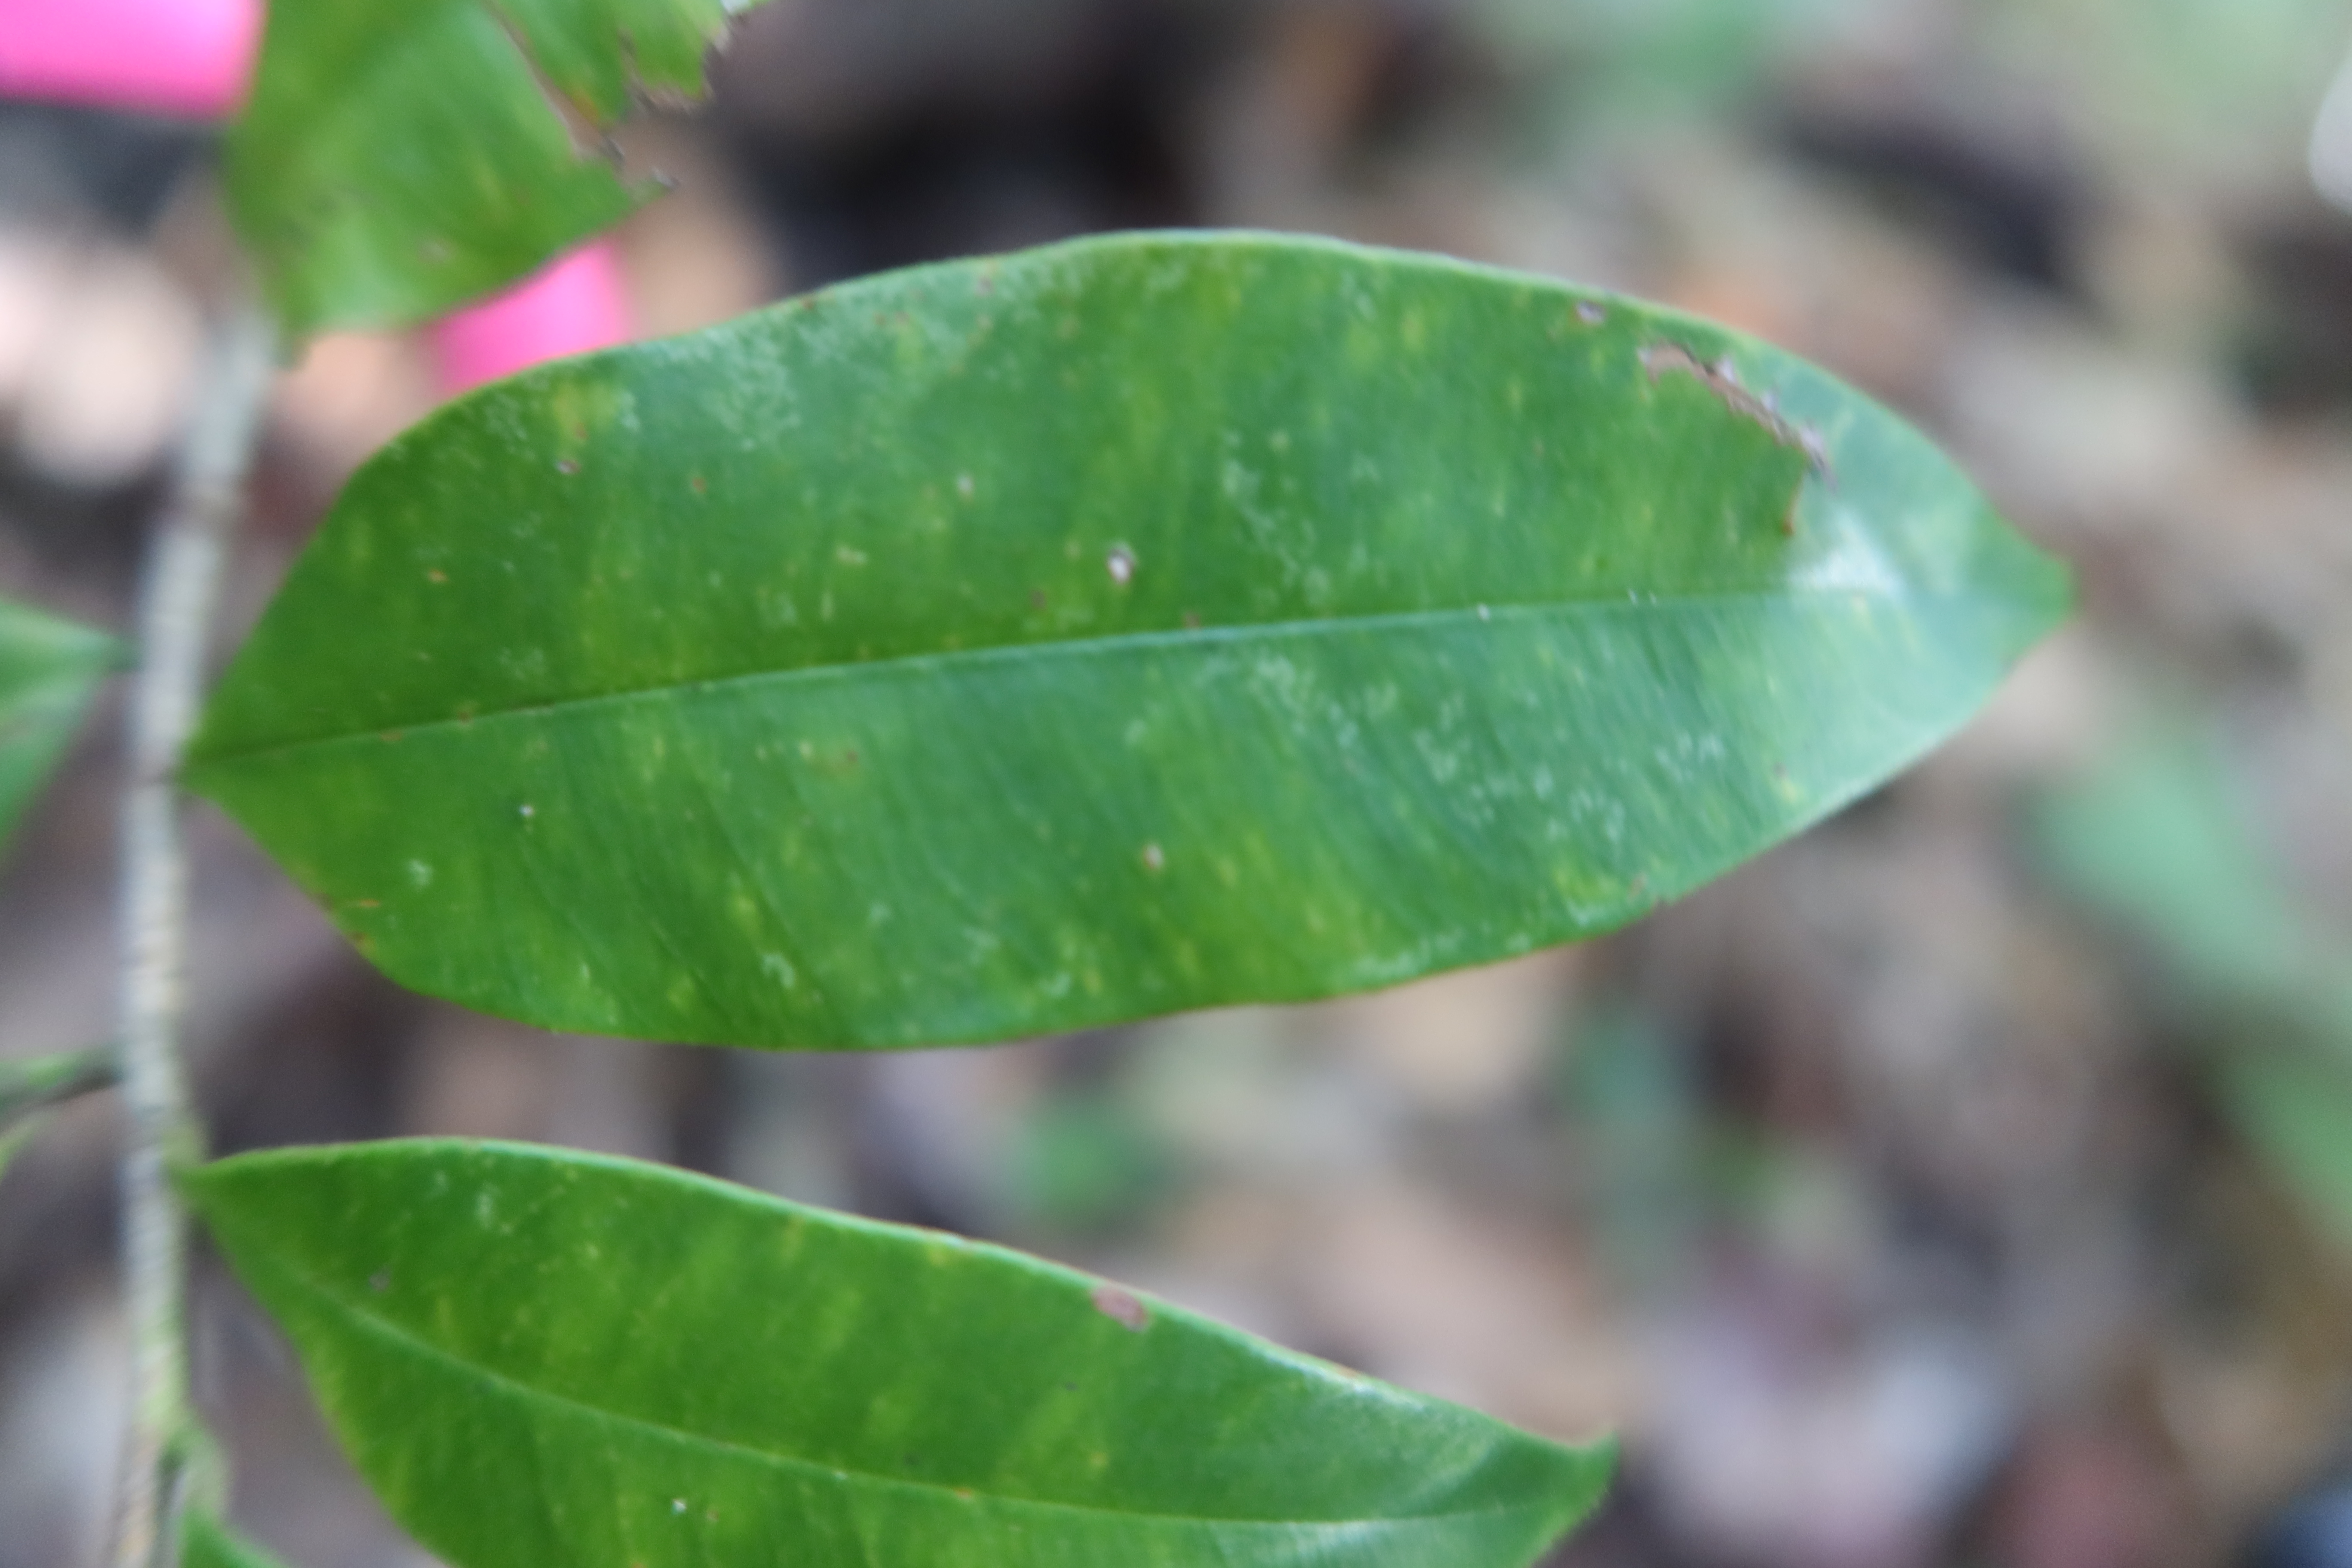
Label: Brown spots